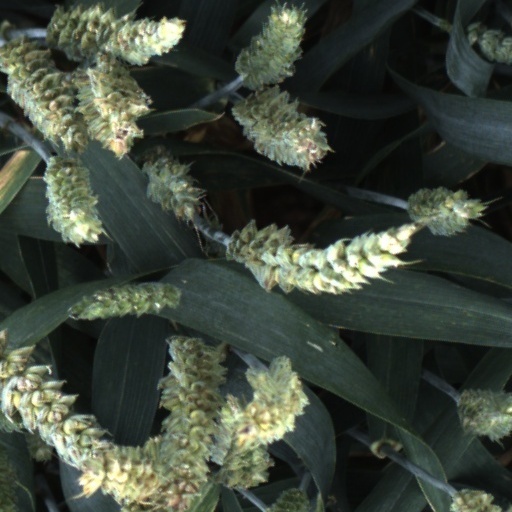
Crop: wheat